Armend Mehaj

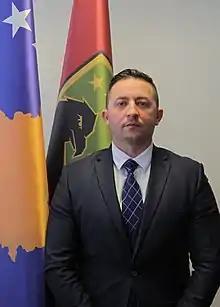
Official portrait, 2021

Armend Mehaj (born 13 July 1981) is a Kosovar–Norwegian military officer who served as the minister of defense of Kosovo from 22 March 2021 to 8 August 2023.